St Crispin Street Fair

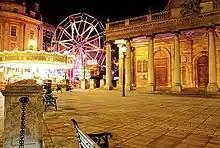
The fair in 2012

The St Crispin Street Fair is a fair held periodically in the Market Square of Northampton, England. It is organised by Northampton Borough Council.